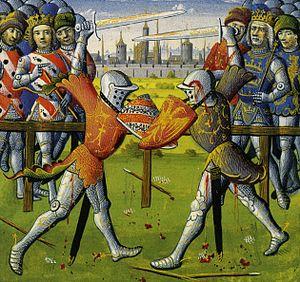
Le roi Arthur ou Arthur Pendragon est, d'après les romances médiévales, un seigneur breton qui aurait organisé la défense des peuples celtes des îles Britanniques et de Bretagne armoricaine face aux envahisseurs germaniques à la fin du Vᵉ siècle ou au début du VIᵉ siècle. La légende d'Arthur est principalement inspirée par le folklore et l'invention littéraire, et son existence historique n'est pas attestée. Les sources historiques sont recueillies sur de rares textes contradictoires, essentiellement des poèmes et contes en langue galloise, des annales et chroniques décrivant la romanisation et la christianisation de la Grande-Bretagne comme les Annales Cambriae et l’Historia Brittonum et la vie des premiers saints de l'île bretonne, comme Gildas le Sage. Le nom d'Arthur apparaît également dans d'anciens poèmes tel que le Y Gododdin. Son histoire se situe à une époque où le terme « Bretagne » désignait la grande moitié sud de l'actuelle Grande-Bretagne.